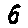
Label: 6